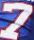
Number: 7